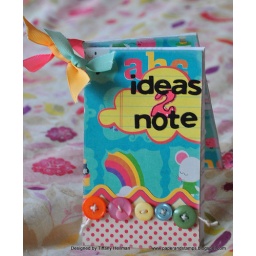
Created a mini idea book using nerdy bird by Sassafras.